Central Molecular Zone

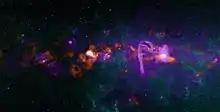
The Galactic center and the surrounding Central Molecular Zone. Molecular Hydrogen gas is shown here as purple while cold dust associated gas is orange. Cyan is primarily star emissions, point sources and polycyclic aromatic hydrocarbons (PAHs)

The Central Molecular Zone or CMZ is a region of the Milky Way Galaxy rich in an estimated 60 million solar masses of gas within a complex of giant molecular clouds. It spans the centre of the Milky Way, and as such is in the Sagittarius constellation, between galactic longitude 1.7° and -0.7°, and latitudes -0.2° and +0.2°.